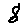
Label: 8